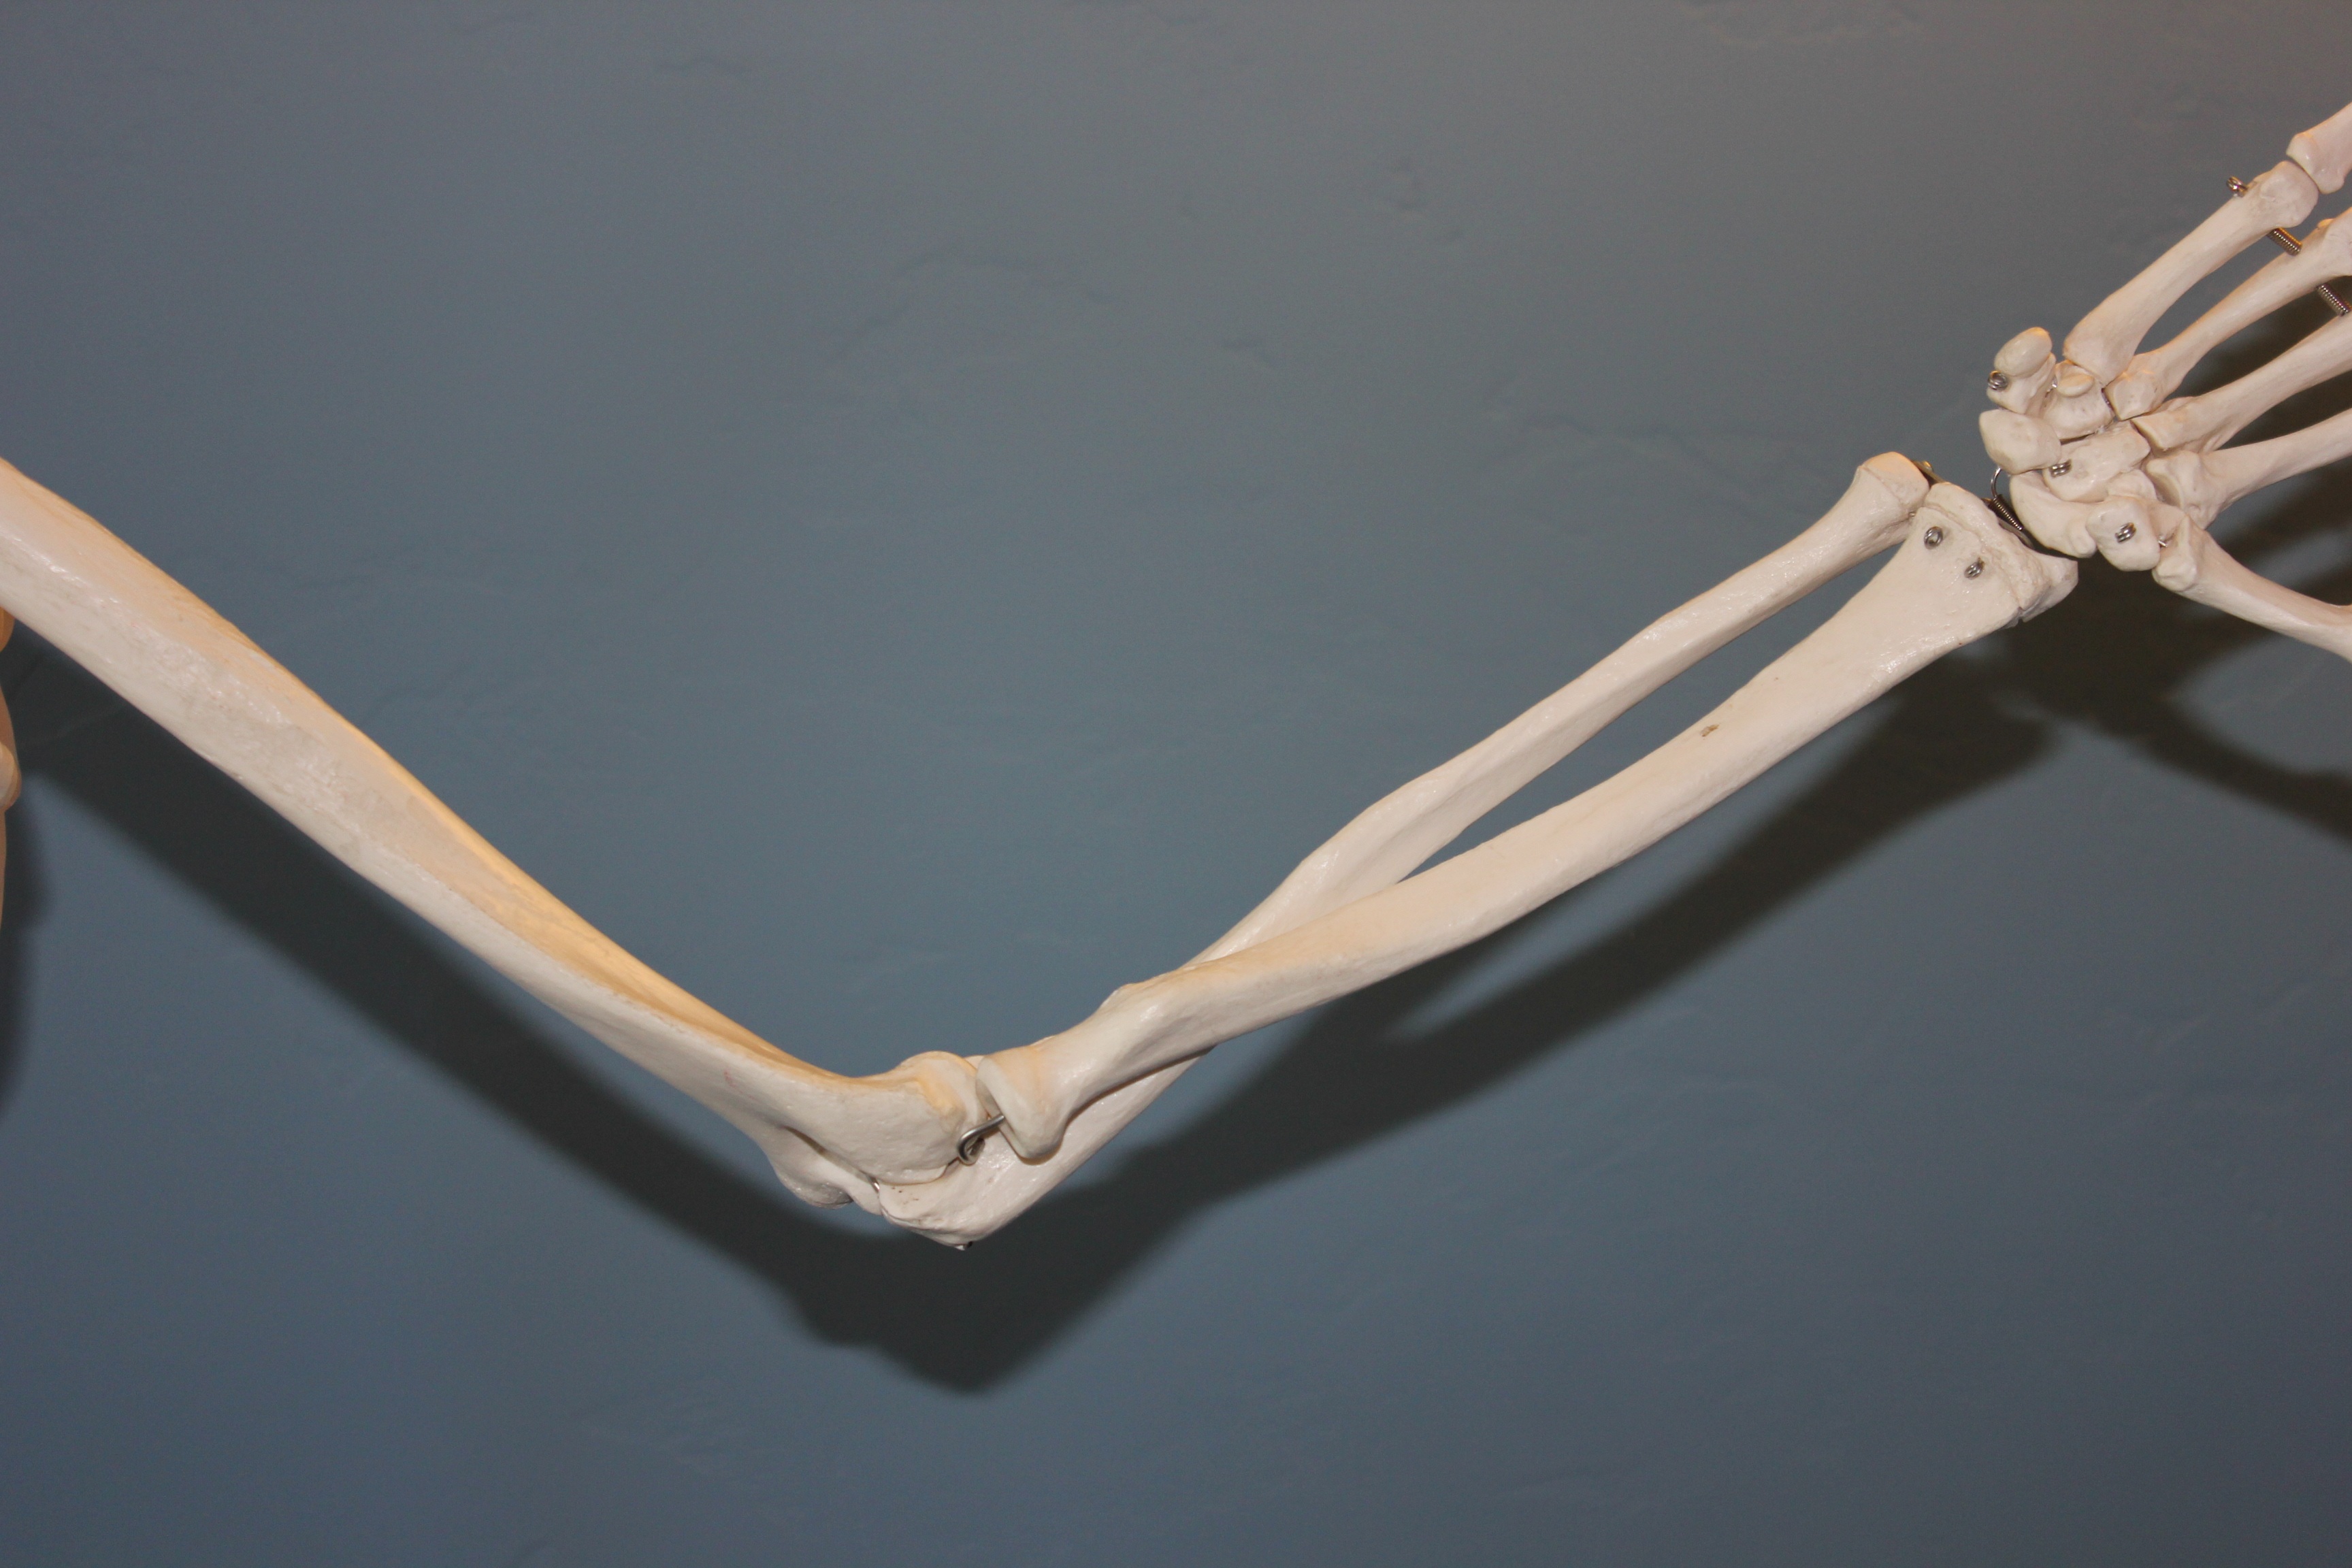
hand, wing, leg, human, arm, bone, elbow, skeleton, anatomy, body, joint, arthritis